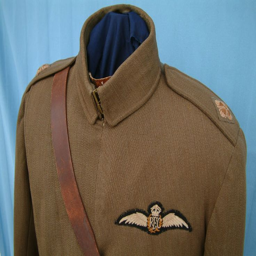
the tunic has rank pips sewn to the shoulder straps .